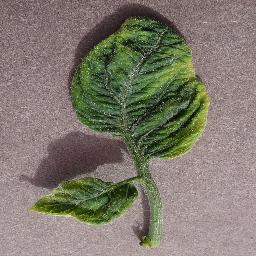
Label: Tomato___Tomato_Yellow_Leaf_Curl_Virus